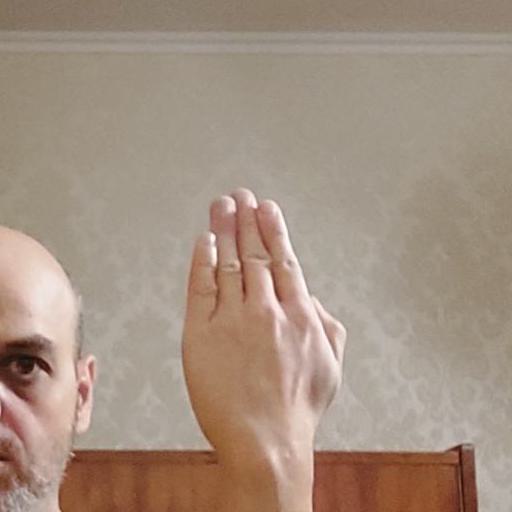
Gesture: stop_inverted